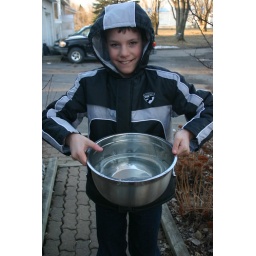
Dominic bringing in water from the trees